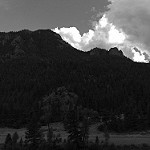
Label: B & W